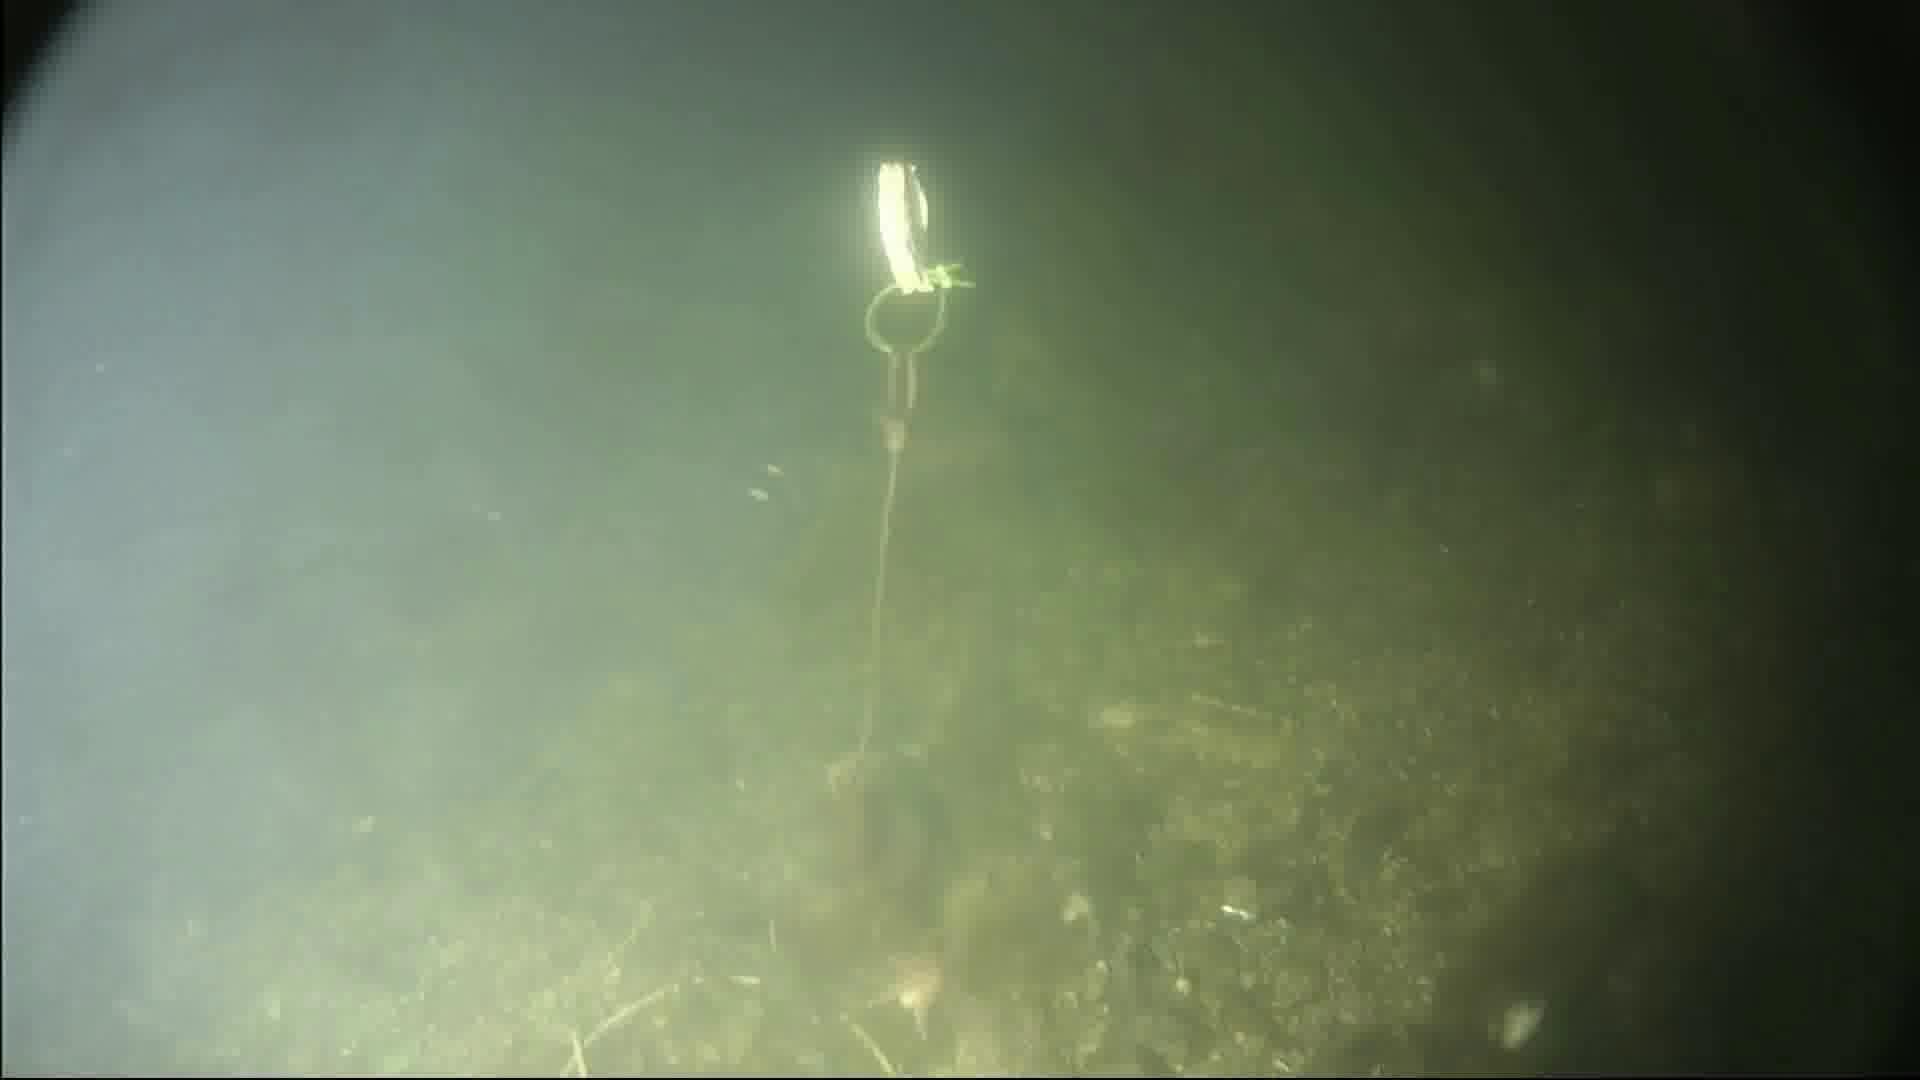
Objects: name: starfish